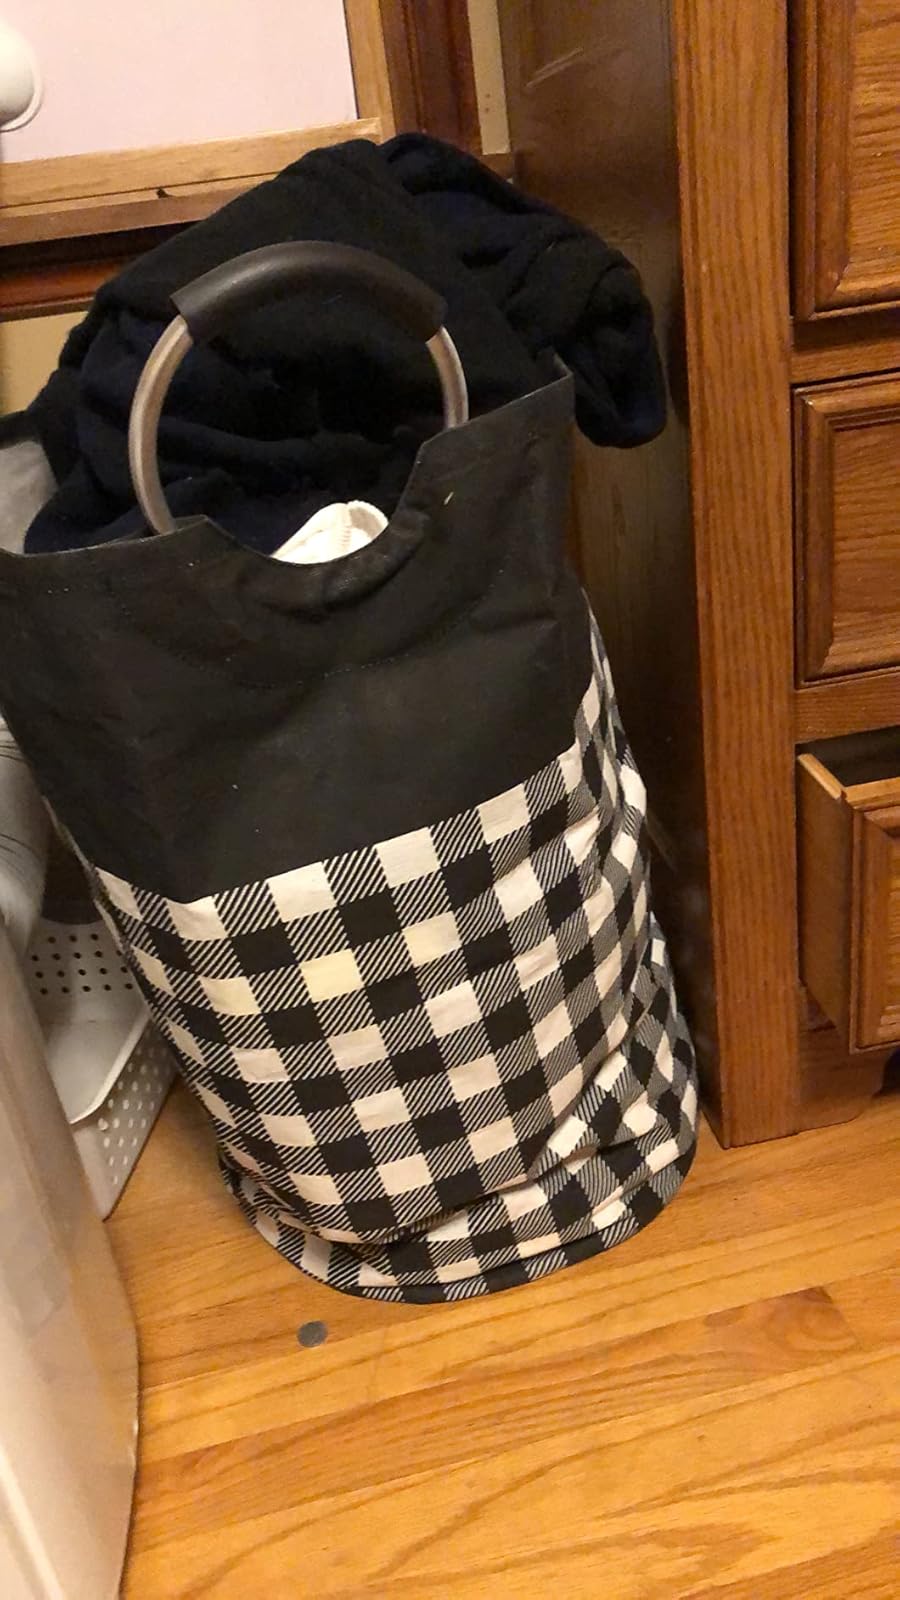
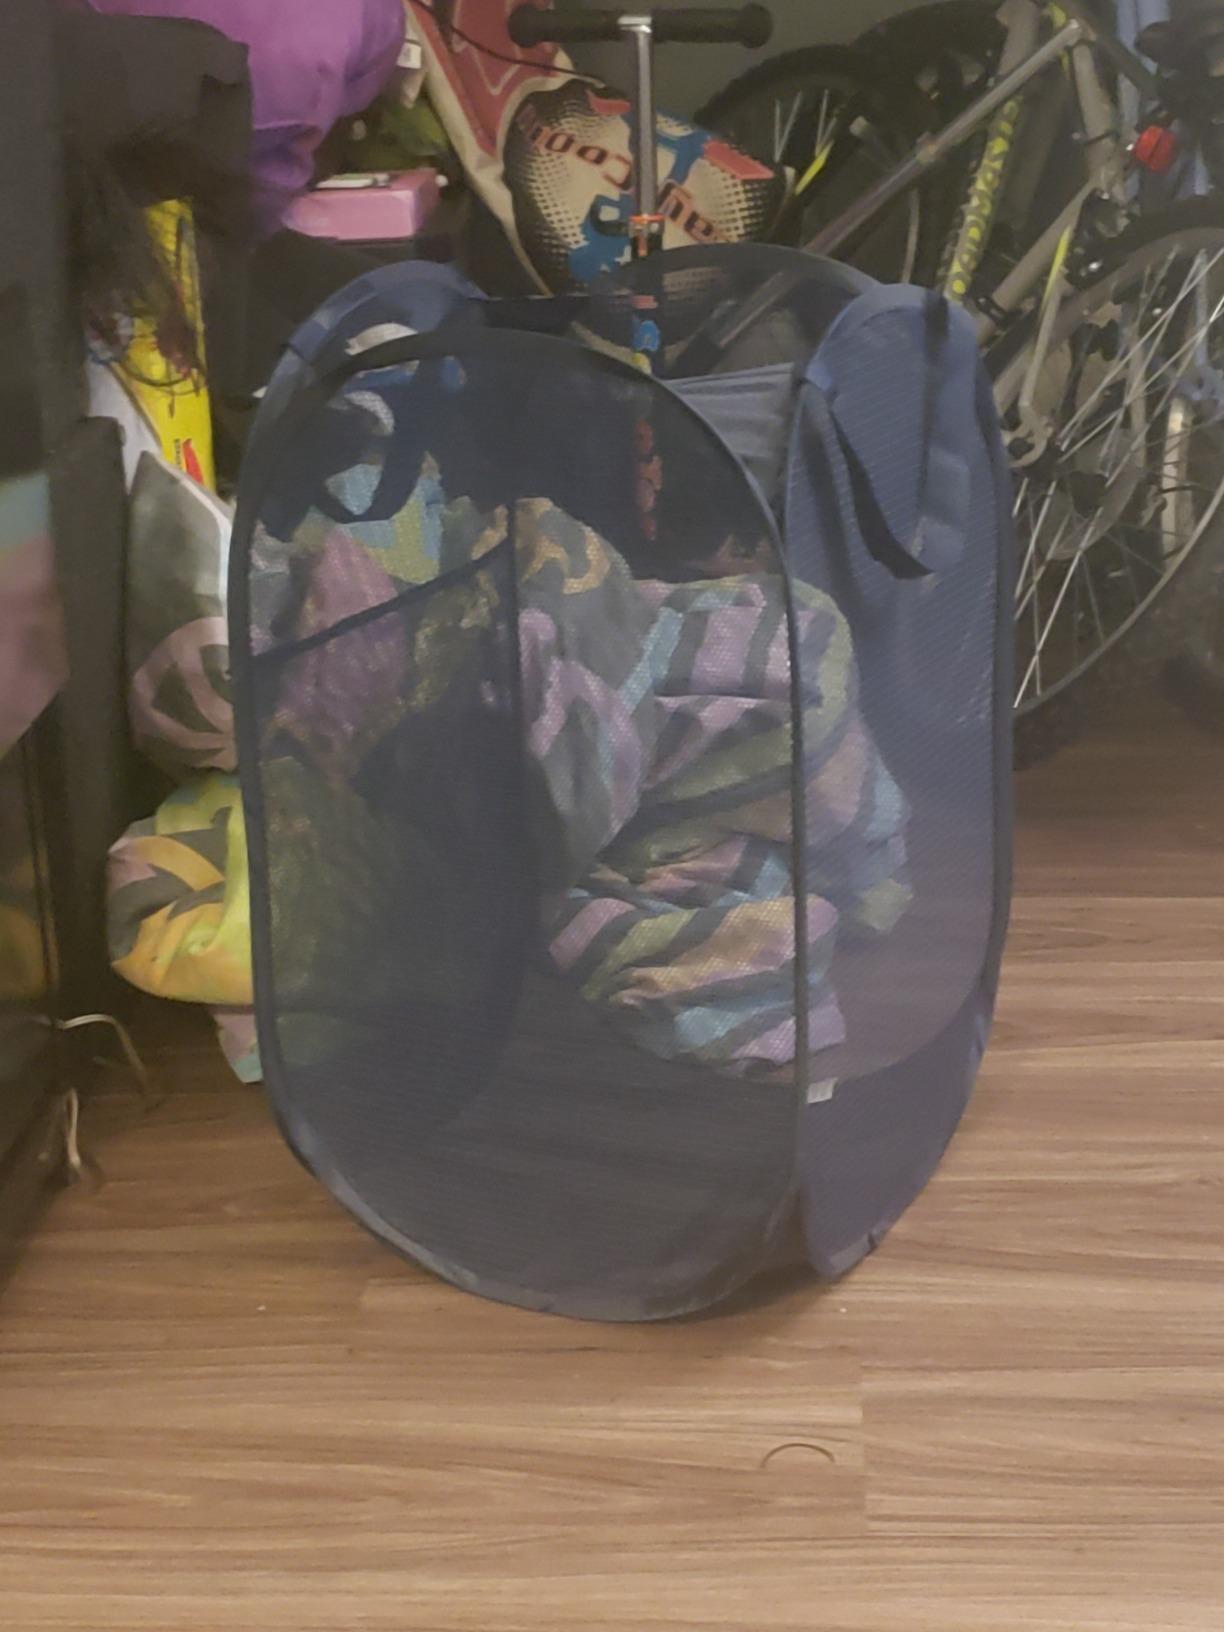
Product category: items_hamper
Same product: no